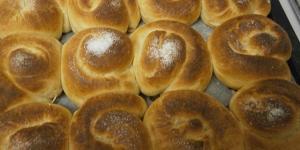
brioche de nata